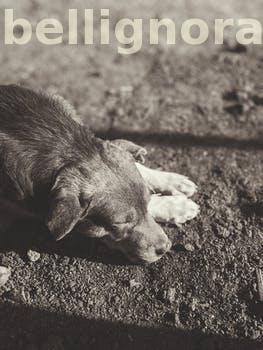
Label: Watermark